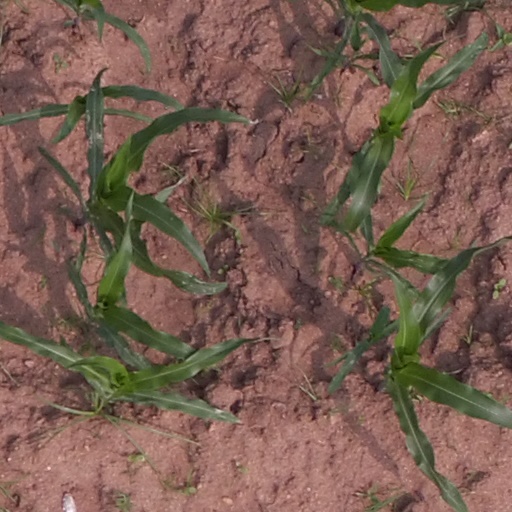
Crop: maize; corn